List of Qantas fatal accidents

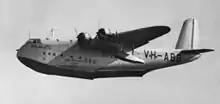
Short S.23 Empire flying boat VH-ABB, which crashed in 1944.

While Qantas has never had a fatal jet airliner accident, the Australian national airline suffered losses in its early days before the widespread adoption of jets in civilian aviation. These were mainly biplanes or flying boats servicing routes in Queensland and New Guinea. The incidents between 1942 and 1944 were during World War II, when Qantas Empire Airways operated on behalf of the military. While strictly speaking not accidents, the shootdowns of G-AETZ and G-AEUH are included for completeness. In 2014 and 2023, Qantas was rated the world's safest airline by Airline Ratings.